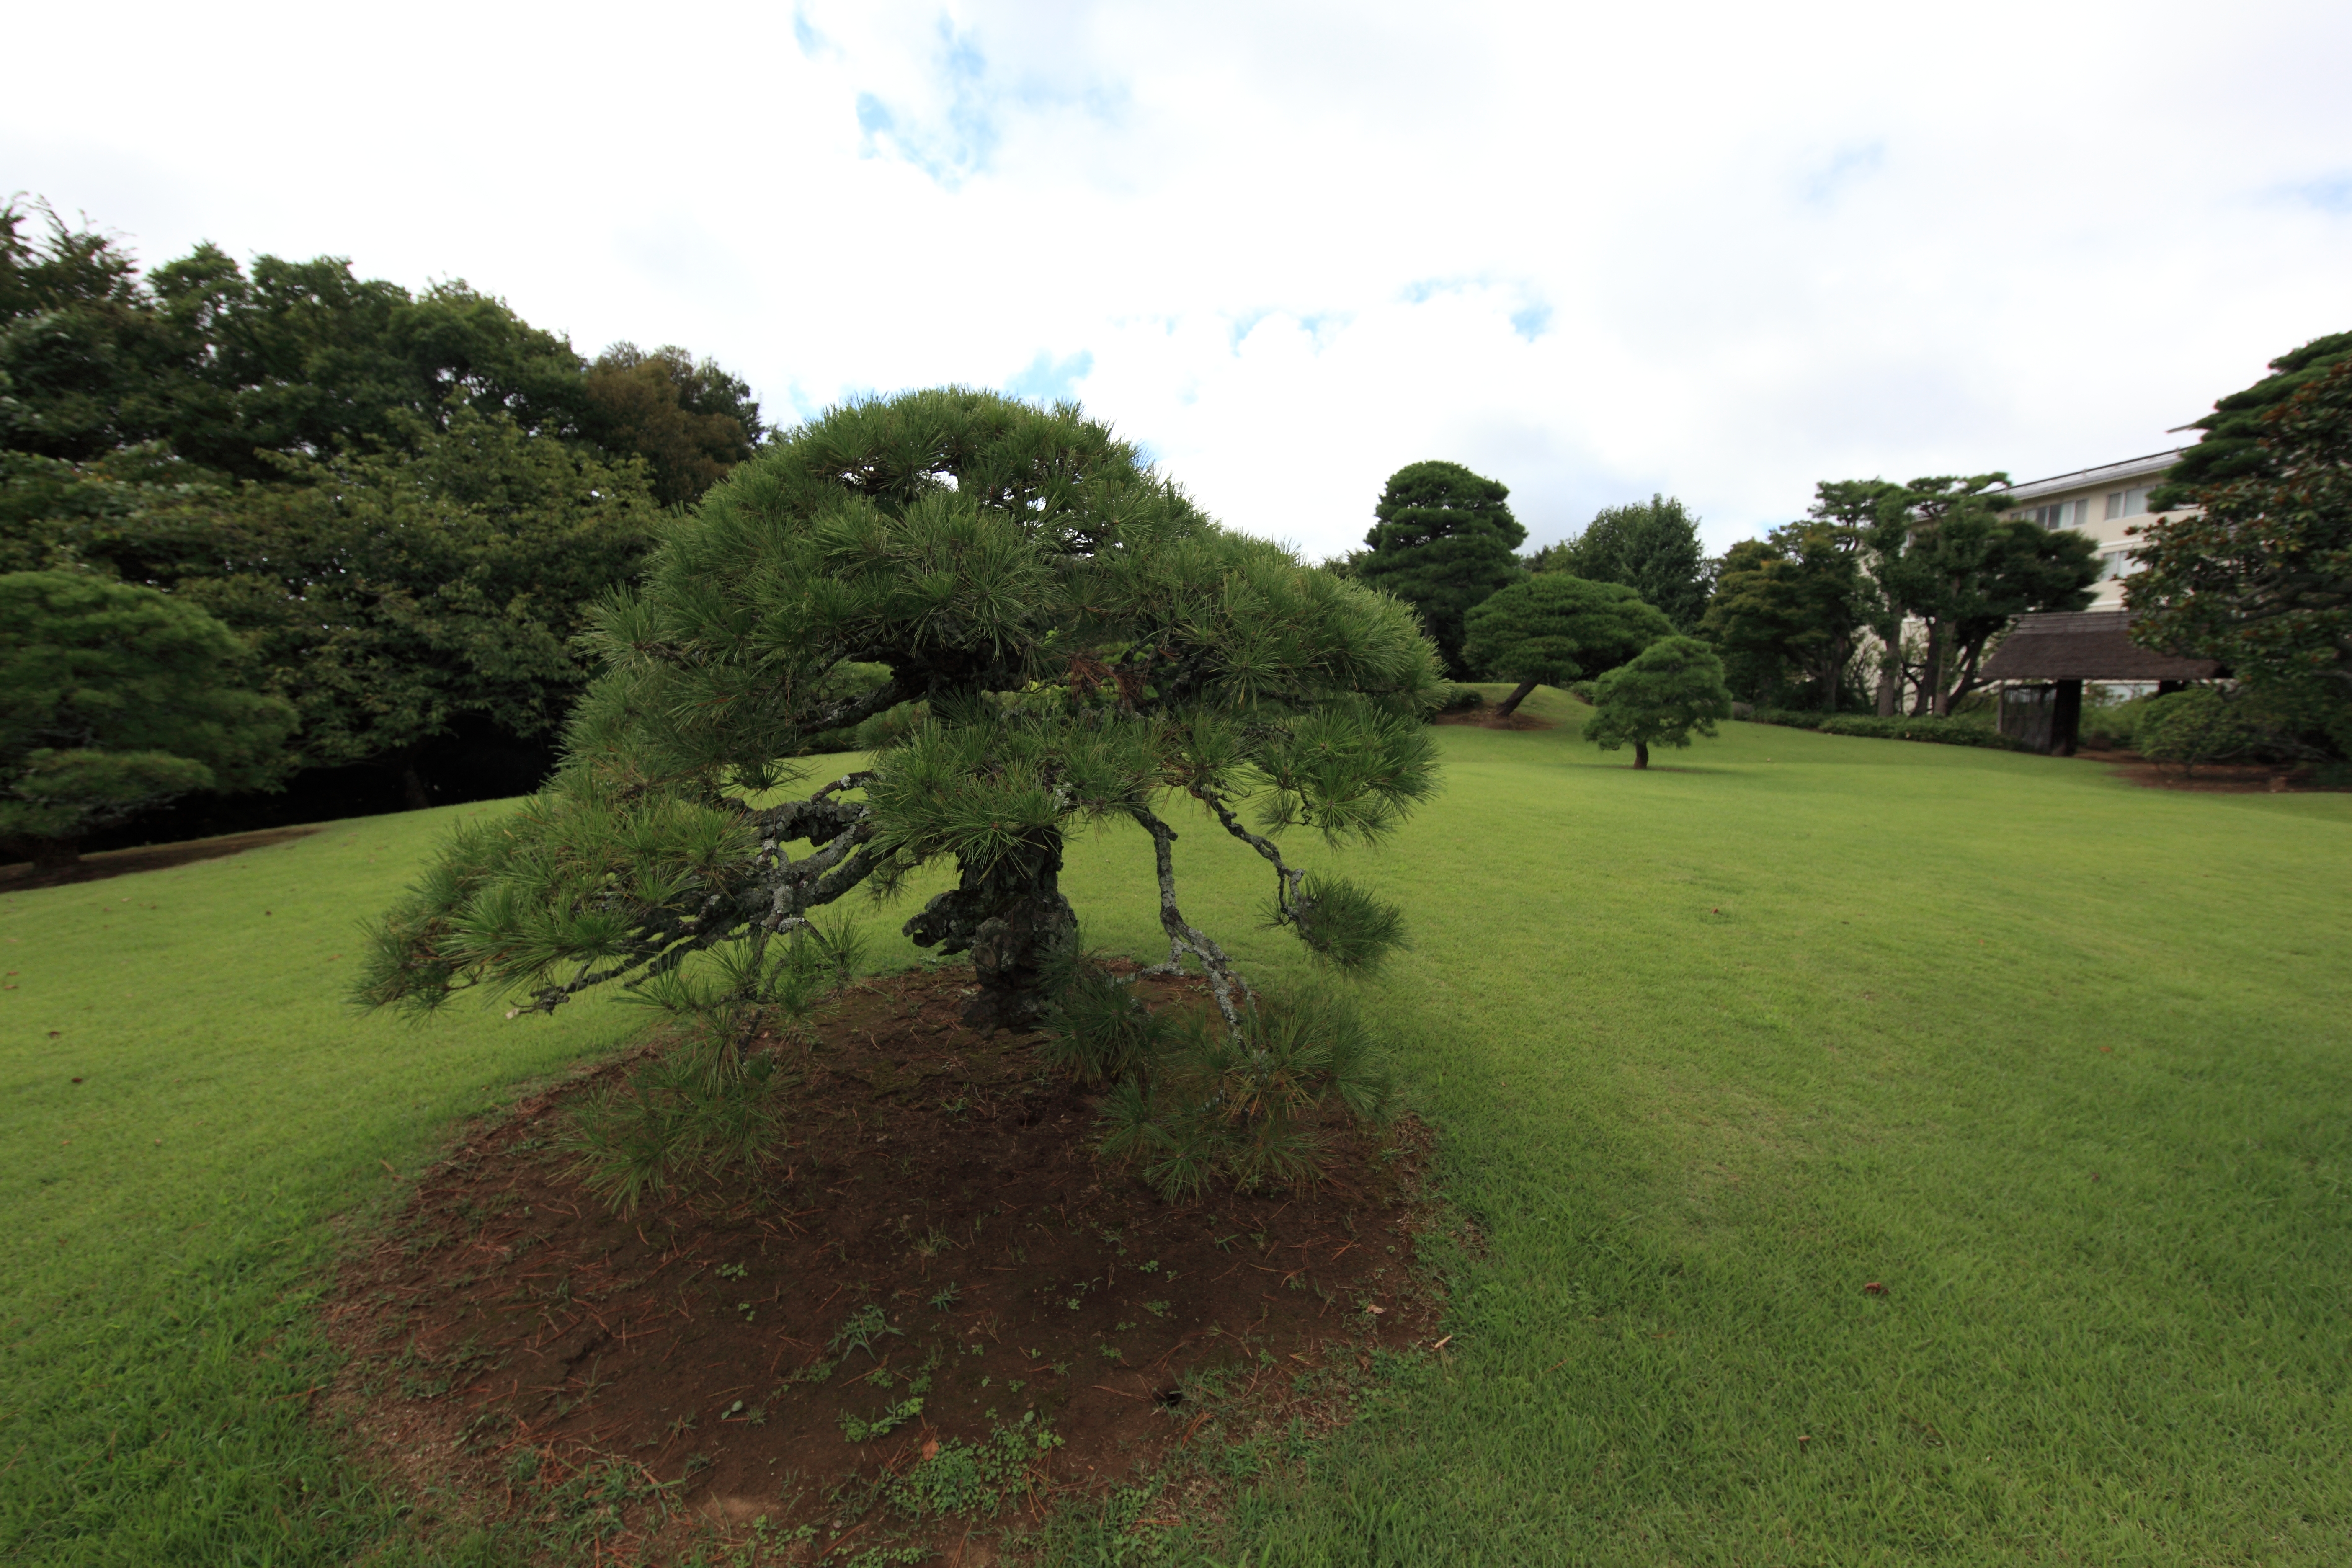
tree, grass, plant, lawn, meadow, house, hill, flower, green, high, garden, golf course, cool image, japanese, shrub, plantation, 5d, style, sakura, hires, estate, markii, ecosystem, hi, res, resolution, chiba, hotta, rural area, woody plant